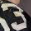
Number: 3